Melbourne Cricket Ground

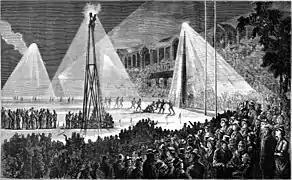
1879 Australian rules football match played under electric lights

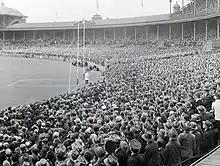
Crowd during a VFL football match, early 1900s

Despite being called the Melbourne Cricket Ground, the stadium has been and continues to be used much more often for Australian rules football. Spectator numbers for football are larger than for any other sport in Australia, and it makes more money for the MCG than any of the other sports played there.